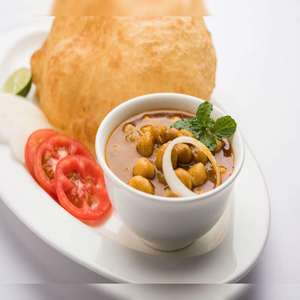
Dish: cholebhature